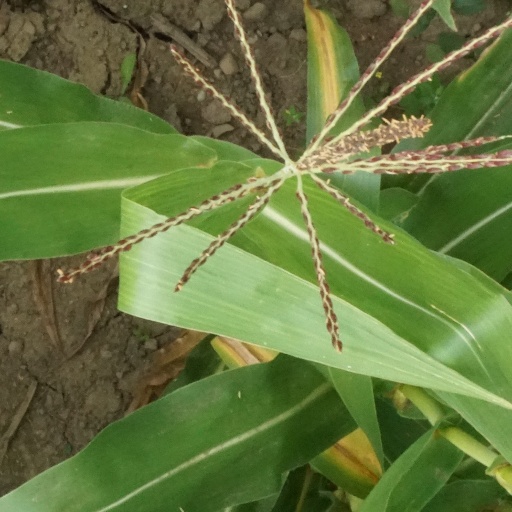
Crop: maize; corn